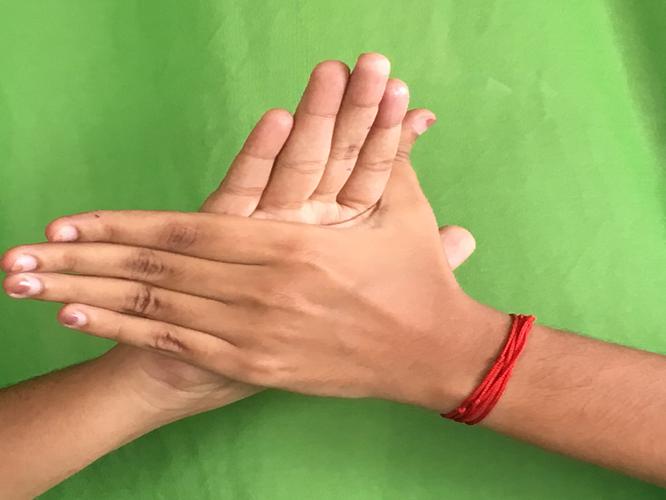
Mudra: Chakra
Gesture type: double_hand